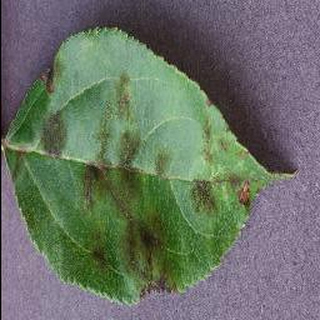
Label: apple_apple_scab